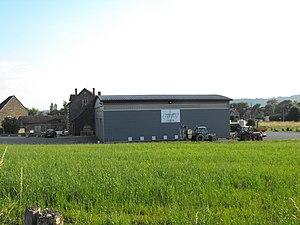
La cave à vins
Allassac est une commune française située dans le département de la Corrèze en région Nouvelle-Aquitaine.
Le corrèze, ex vin de pays de la Corrèze, est un vin français d'appellation d'origine contrôlée situé au sud du département de la Corrèze. Ce label concerne deux secteurs géographiques - le vignoble du Midi corrézien, et celui du canton de Donzenac - pour une surface extrêmement réduite de 71 hectares plantés en 2009.
Le Saillant d'Allassac est un lieu-dit français situé dans le département de la Corrèze, en région Nouvelle-Aquitaine. Il appartient au village du Saillant, qui a la particularité d'être partagé entre les communes d'Allassac, de laquelle il dépend administrativement, et de Voutezac.